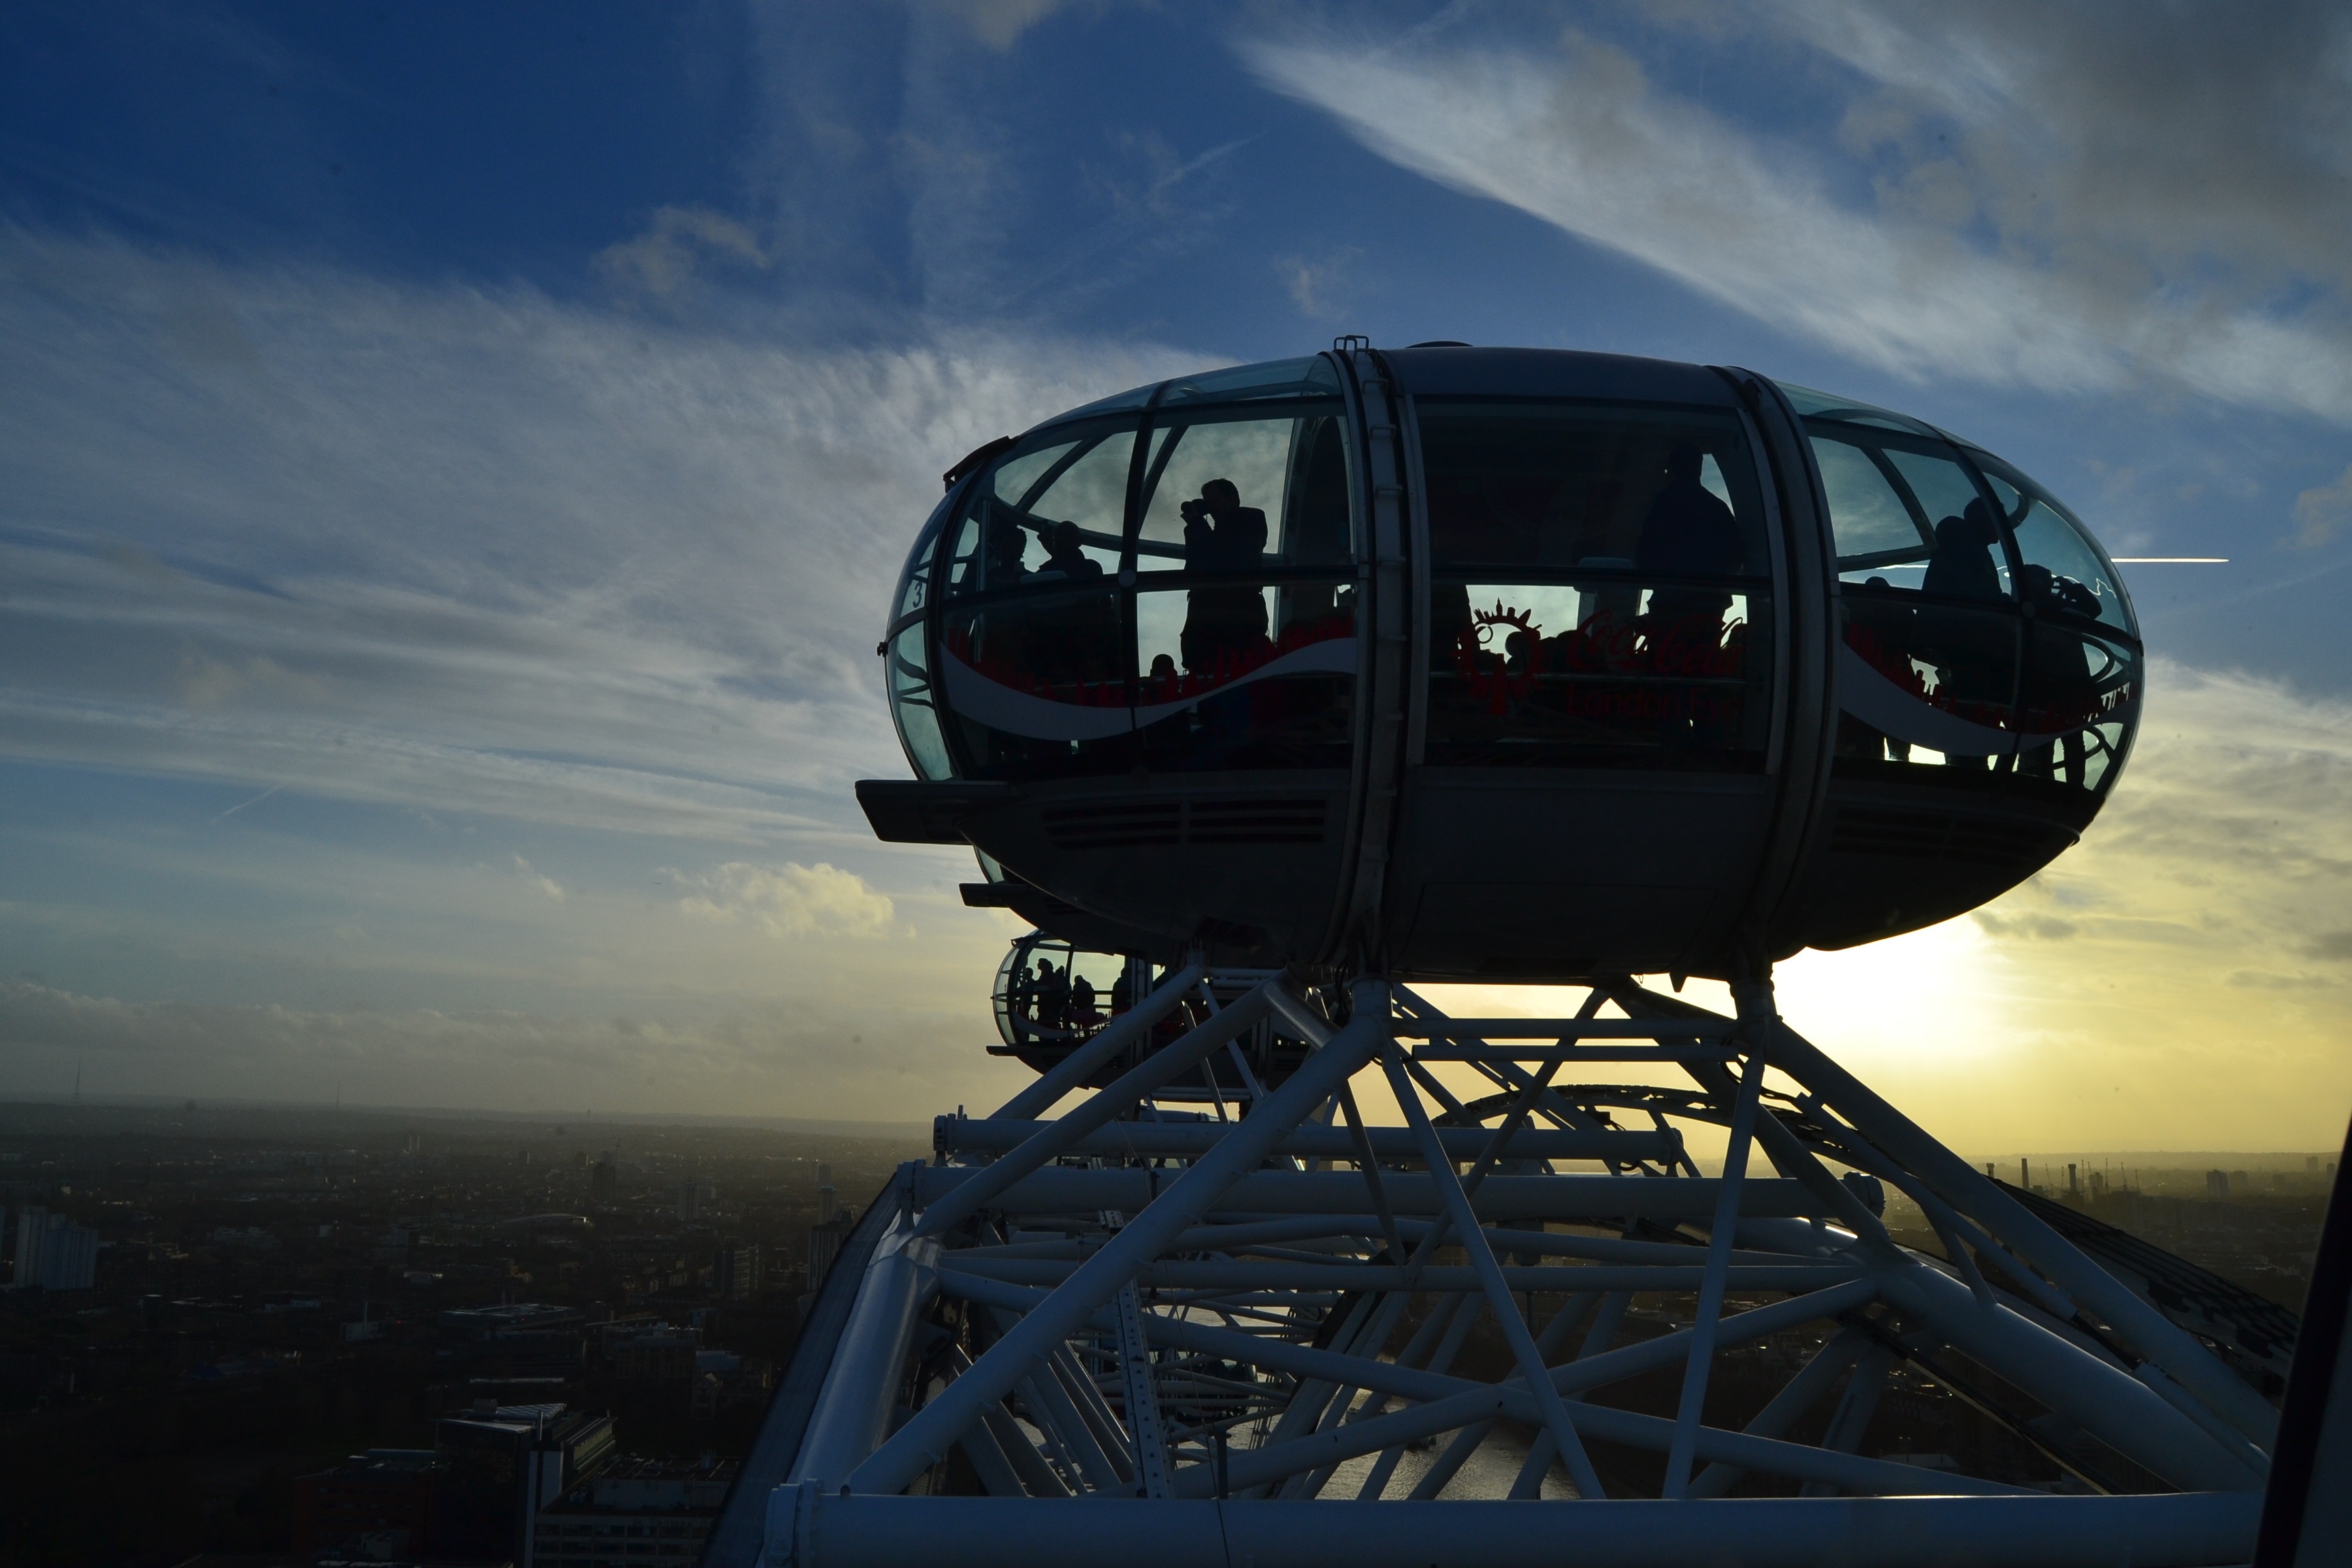
sky, sunset, aircraft, reflection, vehicle, ferris wheel, aviation, flight, london eye, helicopter, london, clouds, gondola, atmosphere of earth